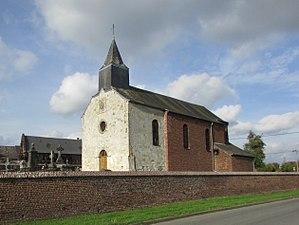
L'église d'Aisonville-et-Bernoville
Aisonville-et-Bernoville est une commune française située dans le département de l'Aisne, en région Hauts-de-France.